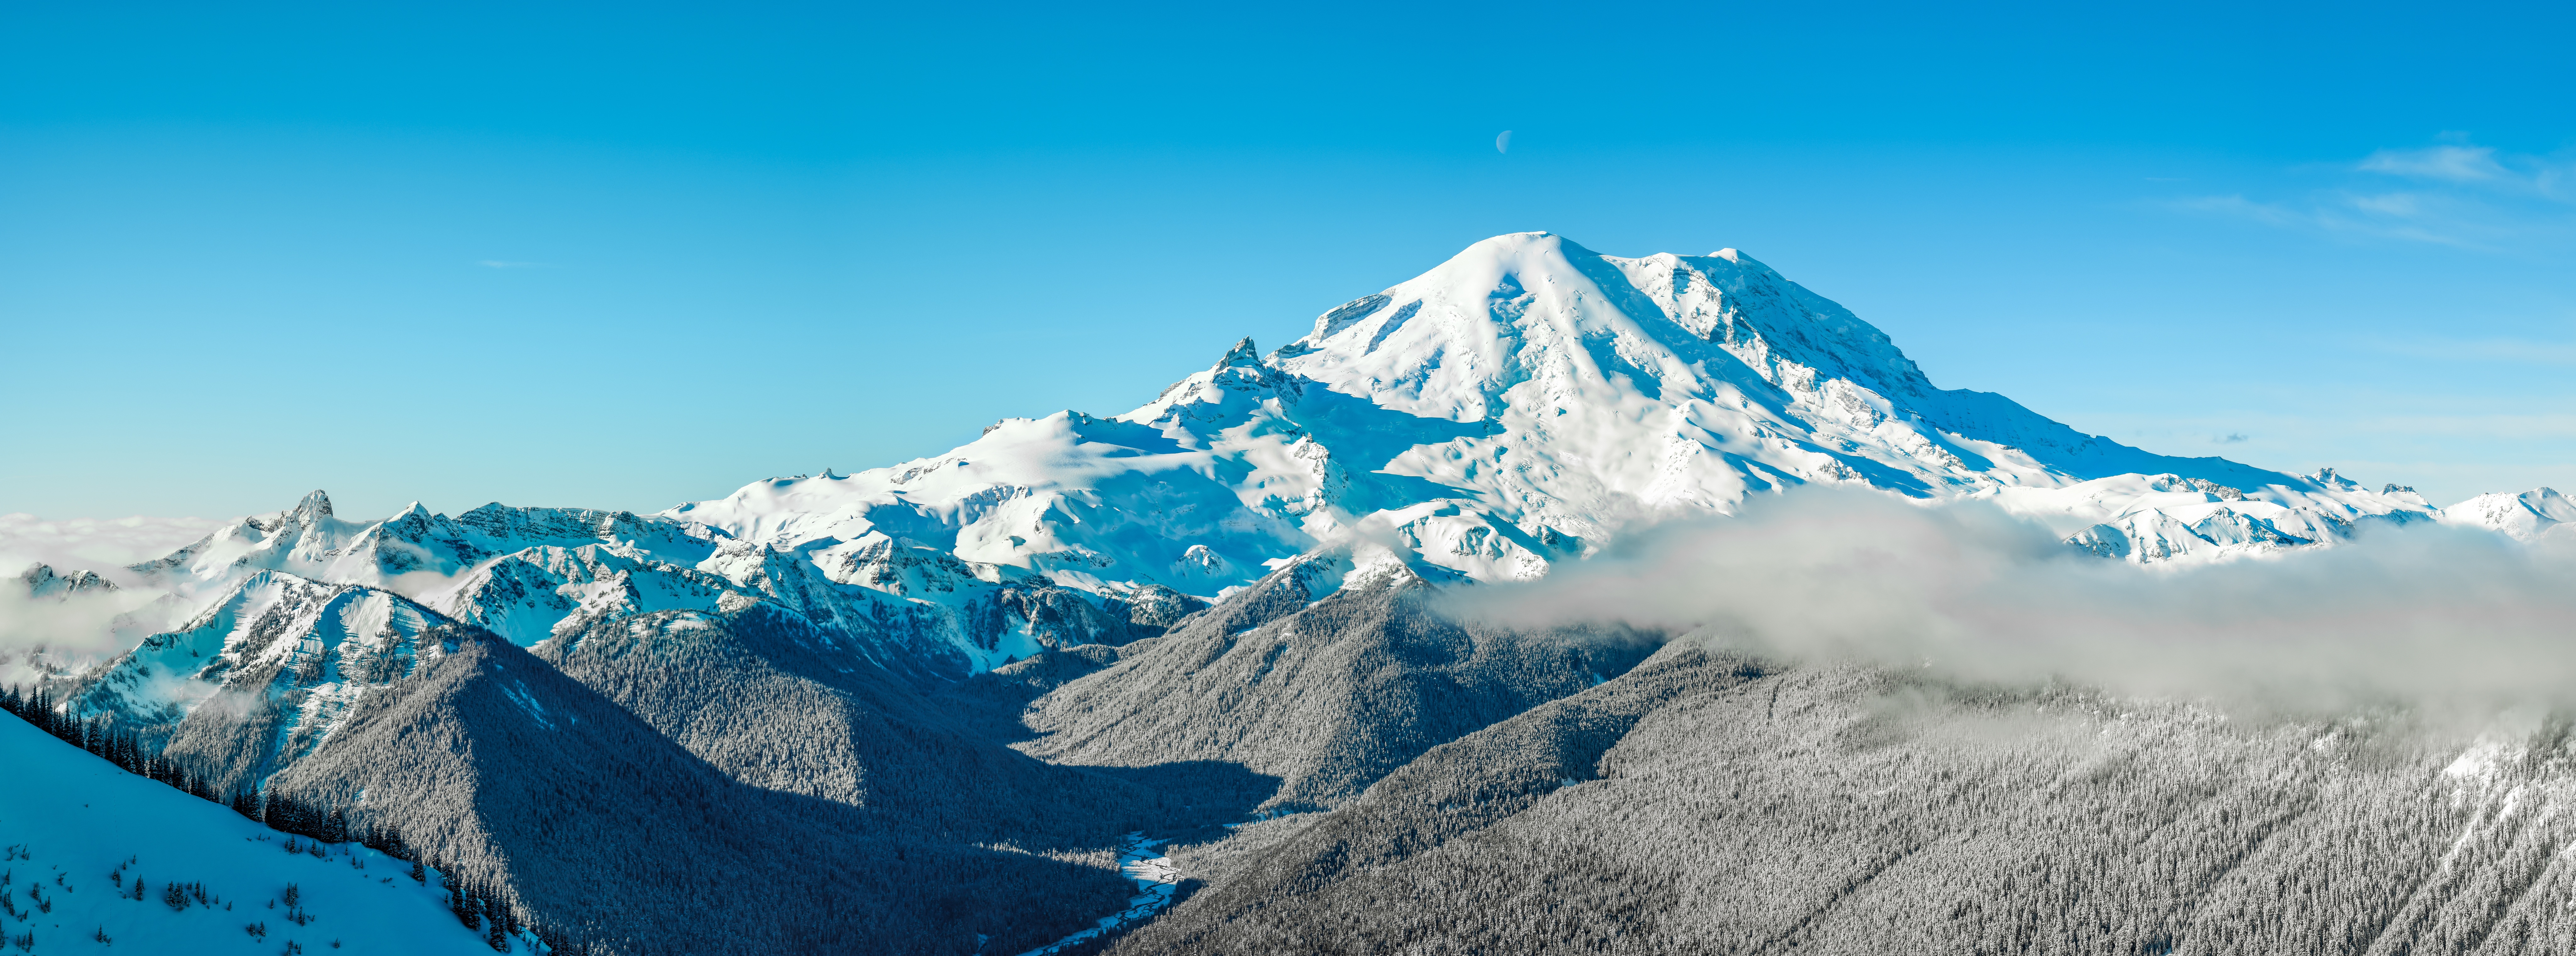
mountain, snow, mountain range, glacier, ridge, summit, massif, alps, plateau, cirque, landform, mountain pass, geographical feature, mountainous landforms